Fitzwilliam Museum

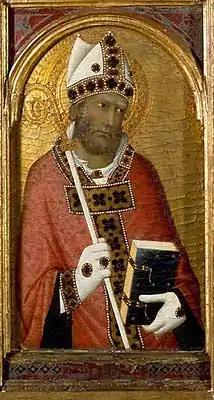
"Saint Geminianus", from a pentaptych by Simone Martini (–1344)

The Fitzwilliam Museum is the art and antiquities museum of the University of Cambridge. It is located on Trumpington Street opposite Fitzwilliam Street in central Cambridge. It was founded in 1816 under the will of Richard FitzWilliam, 7th Viscount FitzWilliam (1745–1816), and comprises one of the best collections of antiquities and modern art in western Europe. With over half a million objects and artworks in its collections, the displays in the museum explore world history and art from antiquity to the present. The treasures of the museum include artworks by Monet, Picasso, Rubens, Vincent van Gogh, Renoir, Rembrandt, Cézanne, Van Dyck, and Canaletto, as well as a winged bas-relief from Nimrud. Admission to the public is always free.